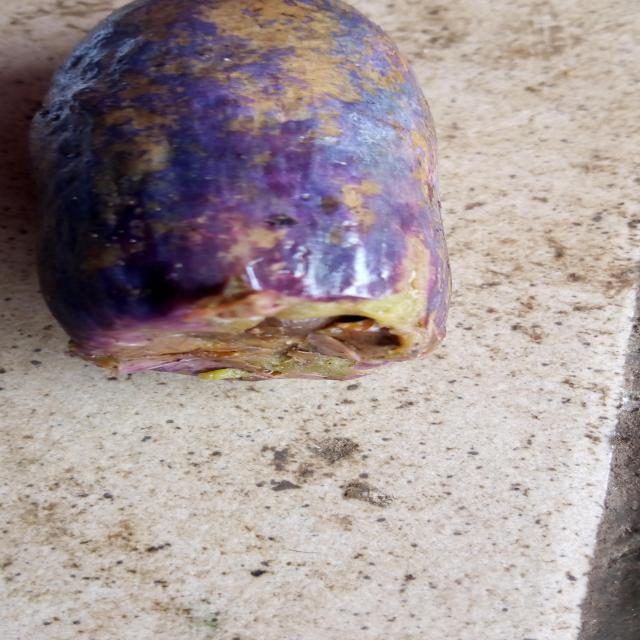
Plum grade: cracked